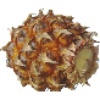
Label: pineapple_mini